Mont Saint-Hilaire

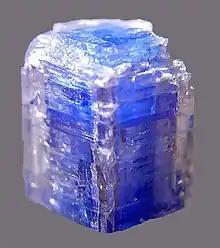
Carletonite crystal from Poudrette Quarry, Mont Saint-Hilaire, its type locality

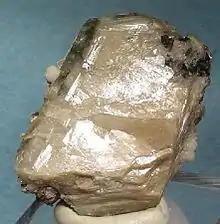
Catapleiite-Analcime-Aegirine

Mont Saint-Hilaire is one of the Monteregian Hills, a group of erosional remnants of intrusive mountains spread across southern Quebec. It is composed of three distinct plutonic intrusions that formed during the Cretaceous Period between 133 and 120 million years ago. Like the other Monteregian Hills, Mont Saint-Hilaire forms part of the Great Meteor hotspot track, which was created when the North American Plate slid over the New England hotspot. During this time, melting occurred, creating subsurface magma intrusions. Erosion of the surrounding softer sedimentary rocks revealed the more resistant rocks of Mont Saint-Hilaire.